Doue, Seine-et-Marne

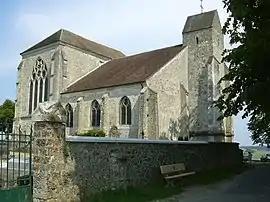
The church in Doue

Doue is a commune in the Seine-et-Marne department in the Île-de-France region in north-central France.